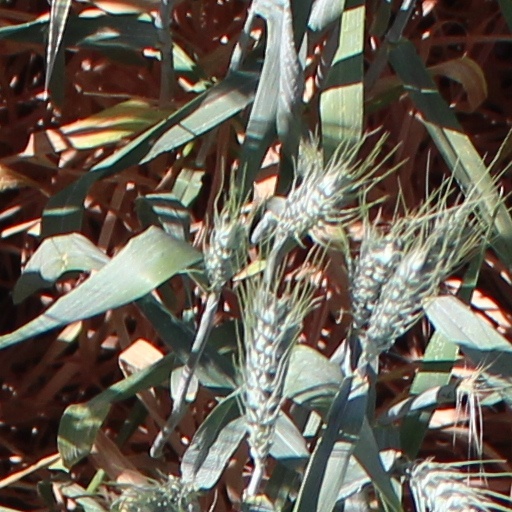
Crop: wheat